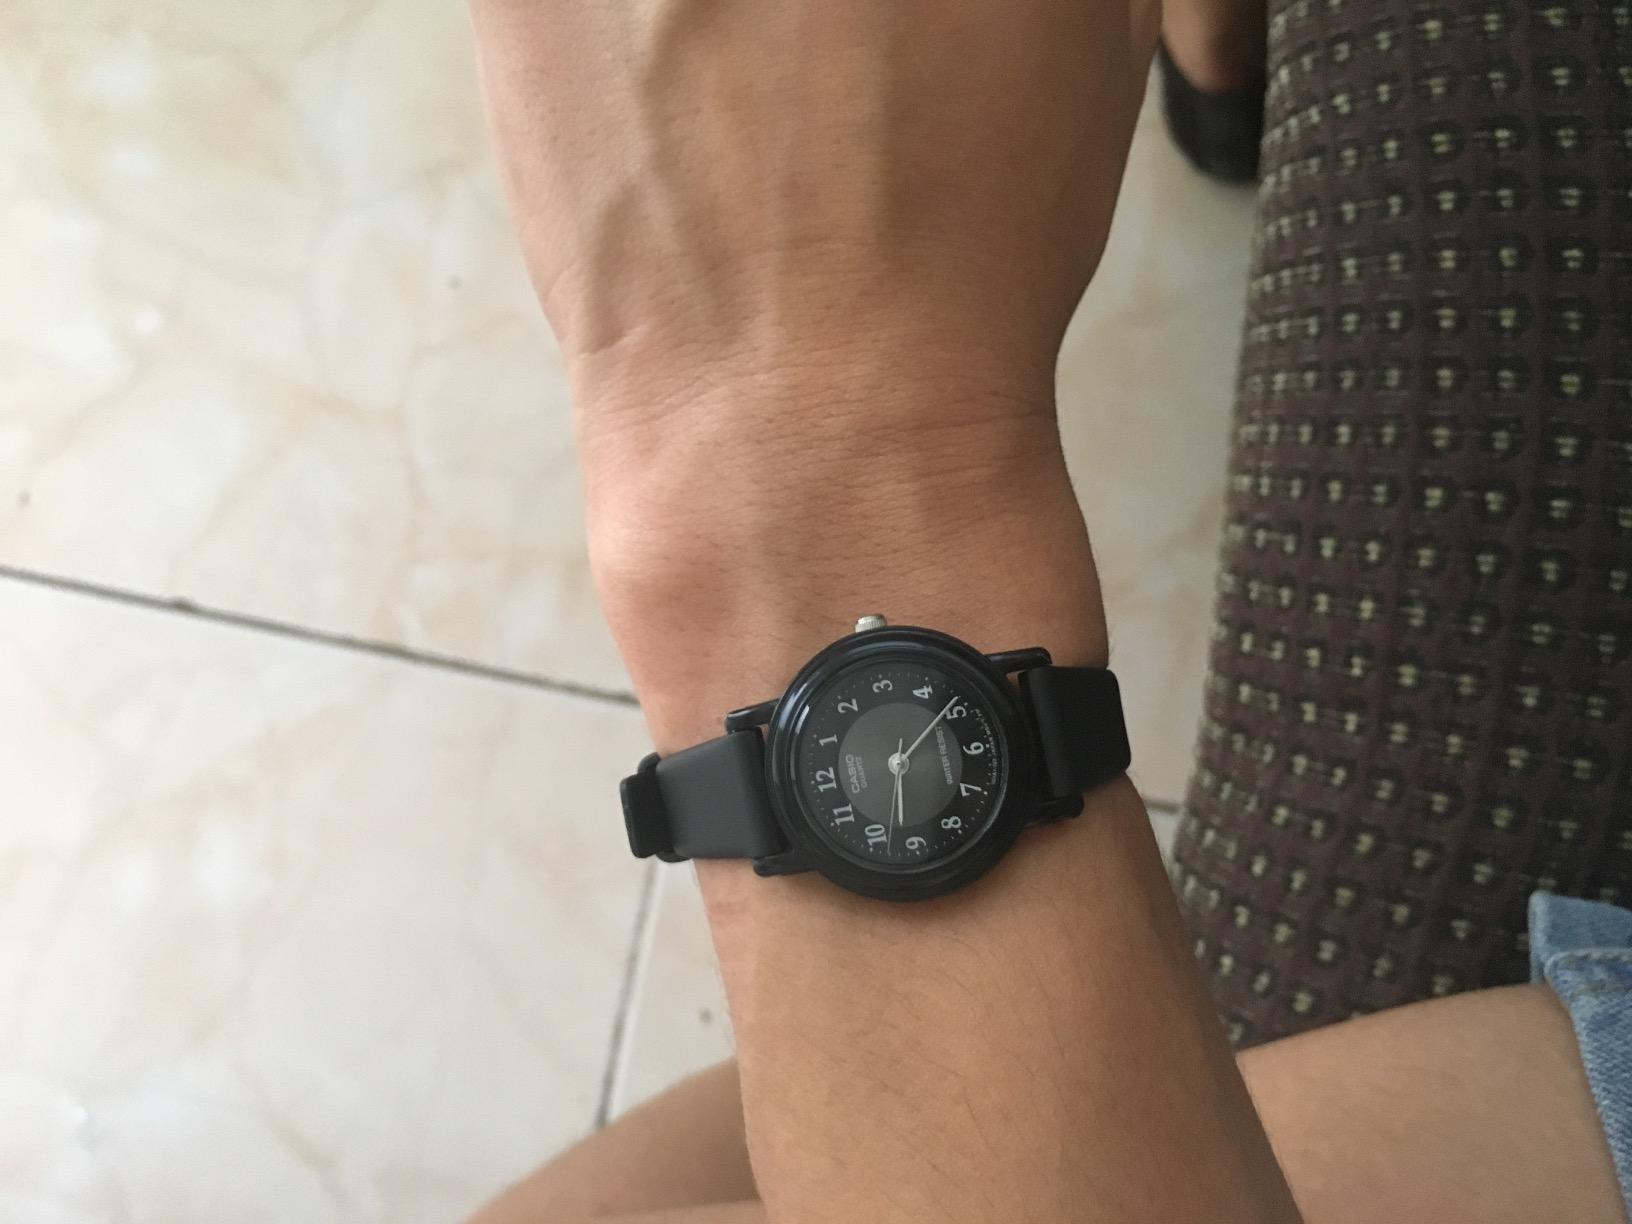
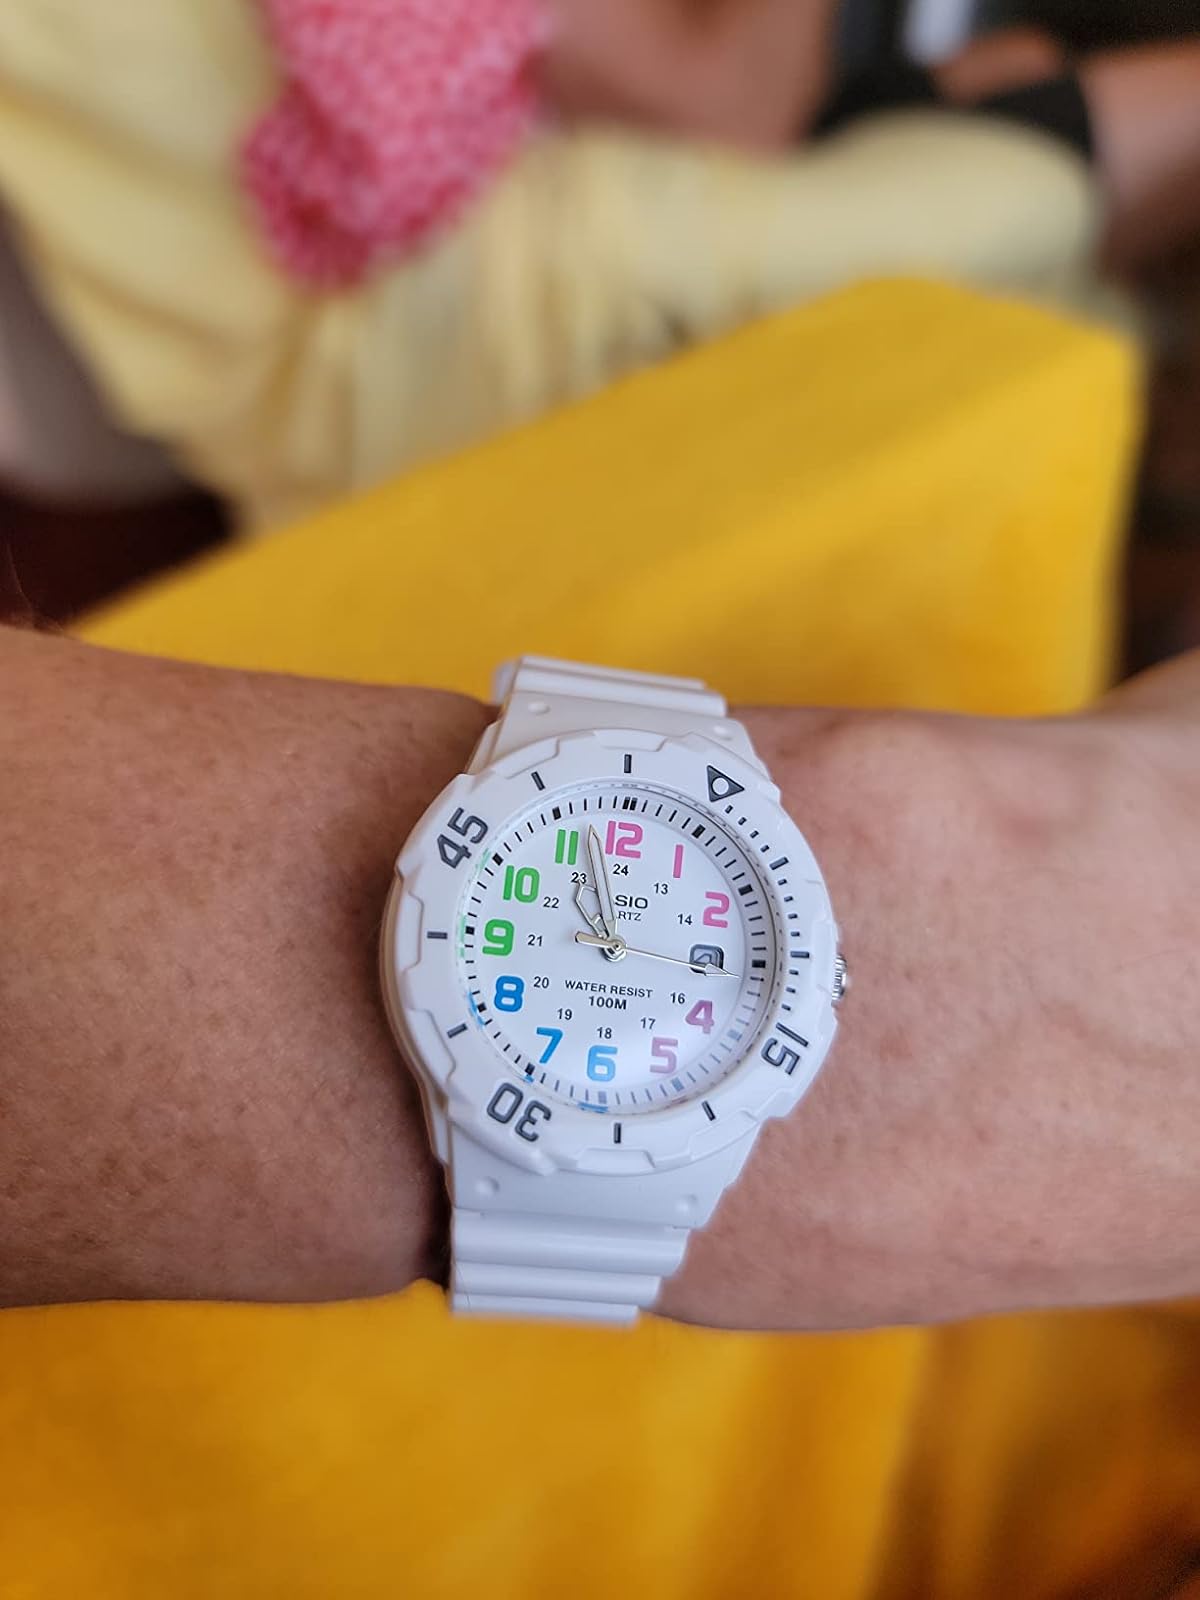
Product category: accessories_watch
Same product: no